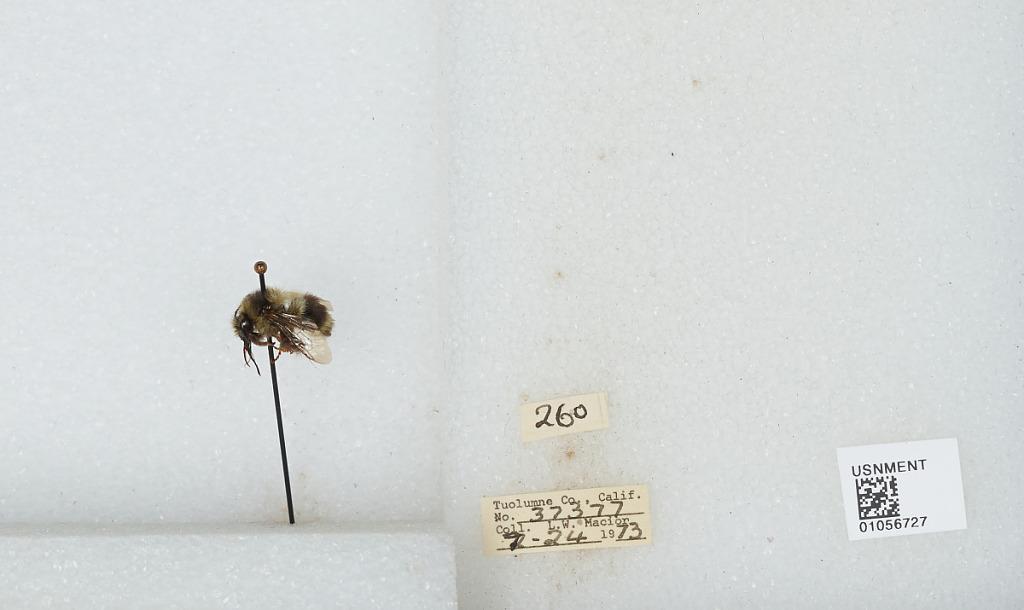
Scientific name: Bombus bifarius nearcticus
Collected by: L. Macior
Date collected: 1973-7-24
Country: United States
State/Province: California
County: Tuolumne
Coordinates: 38.02, -119.93